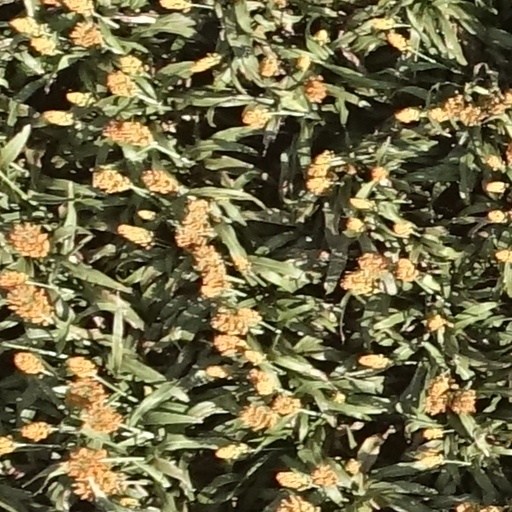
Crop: sorghum